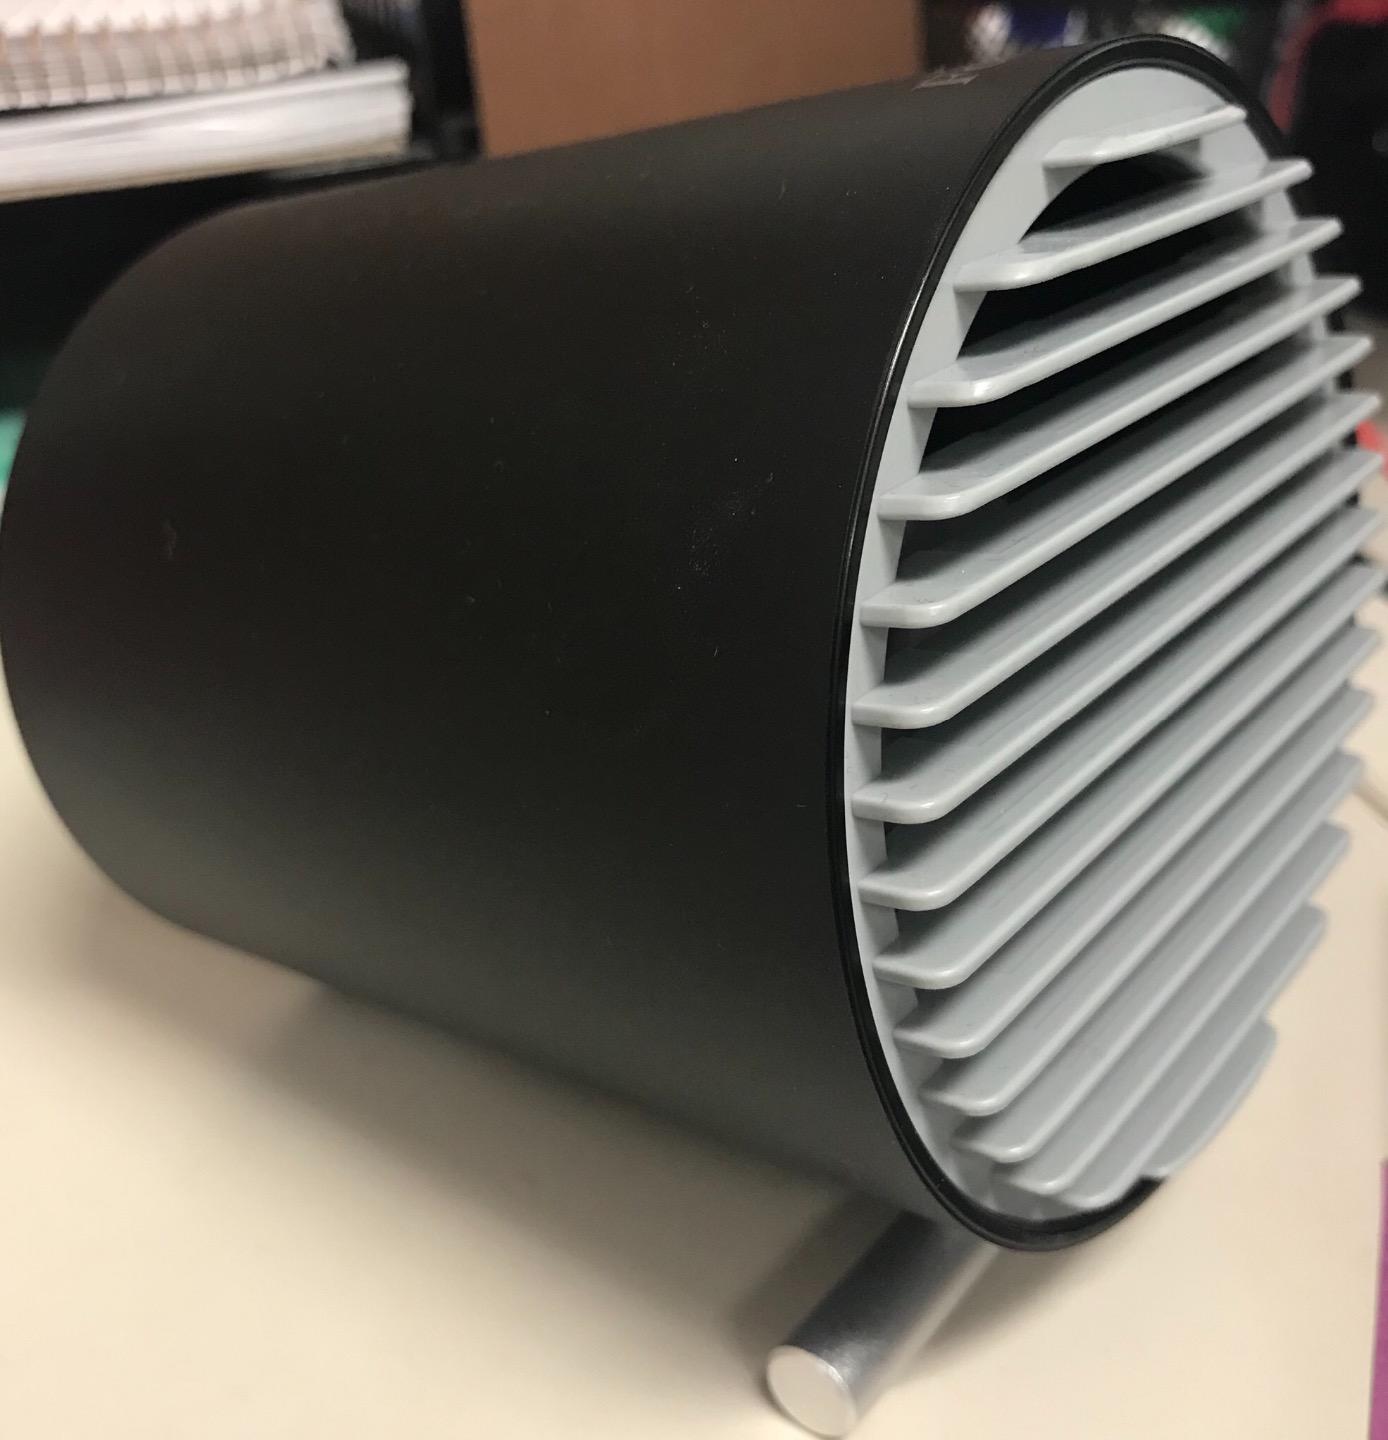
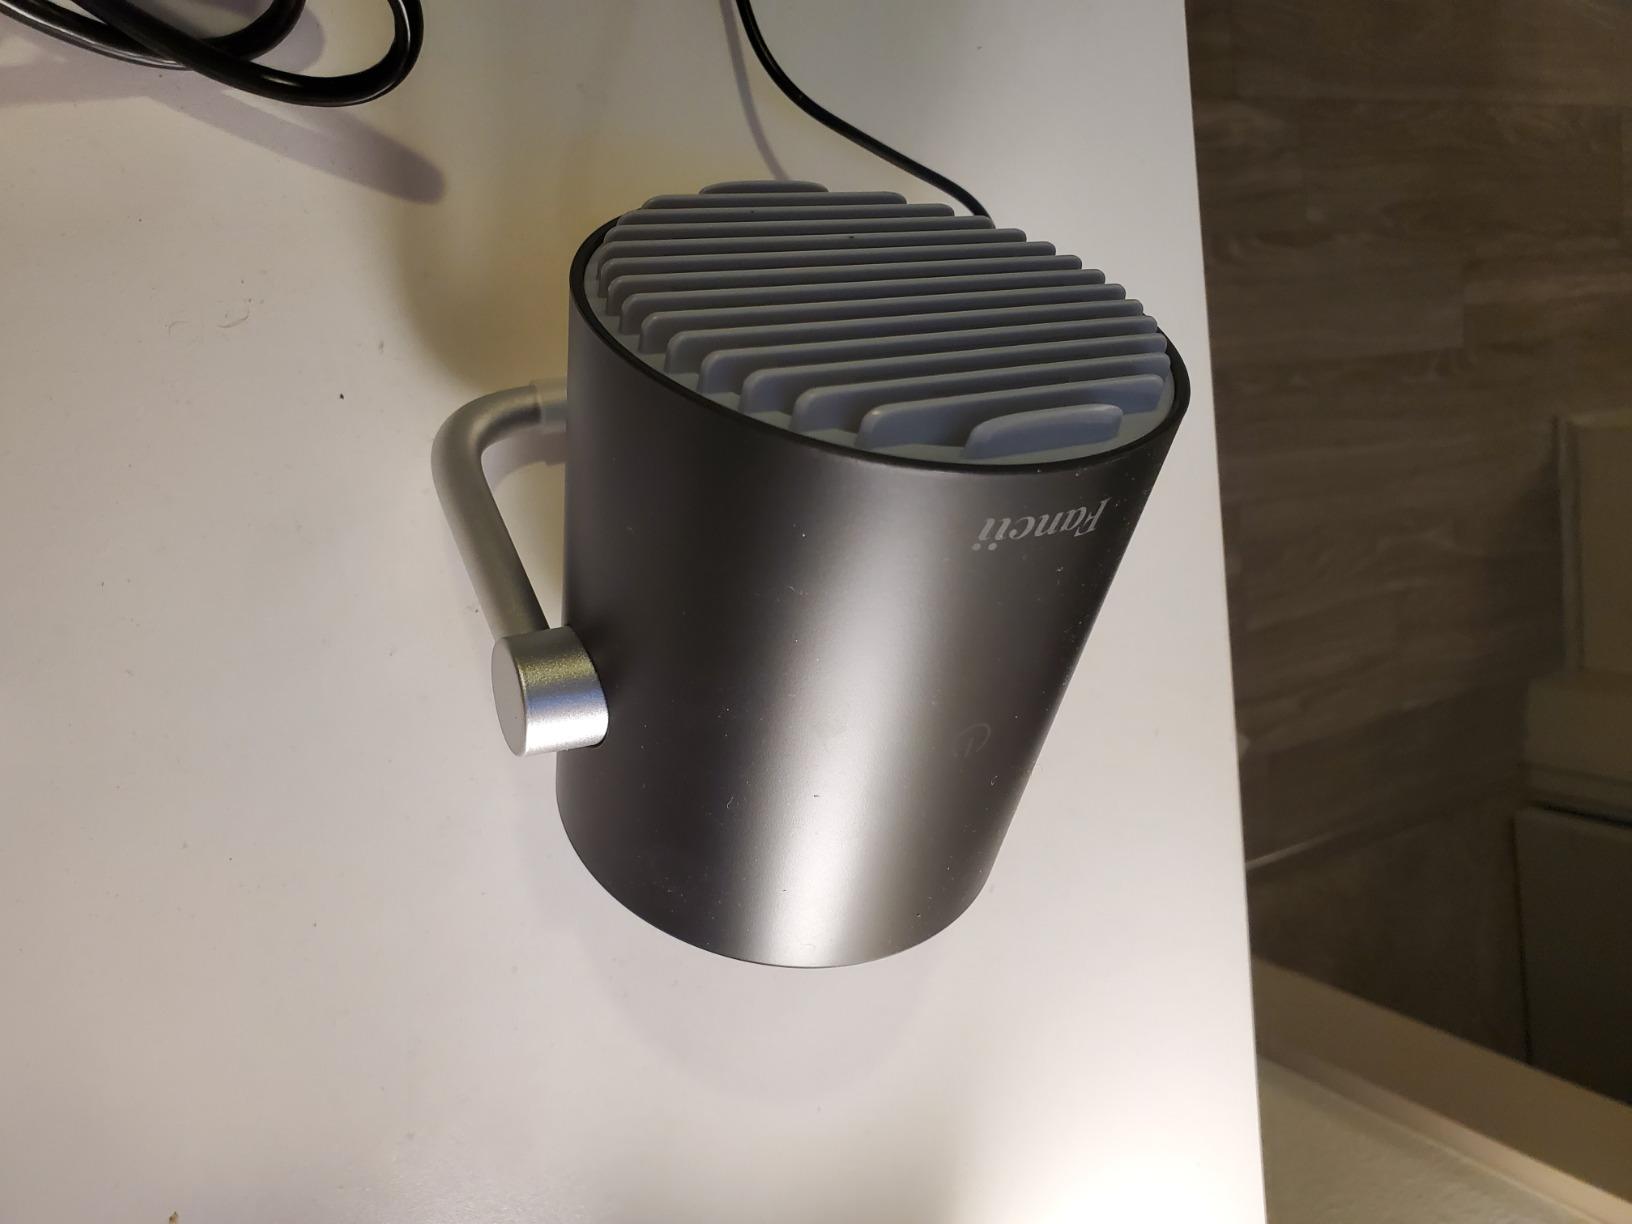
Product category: fan
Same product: yes